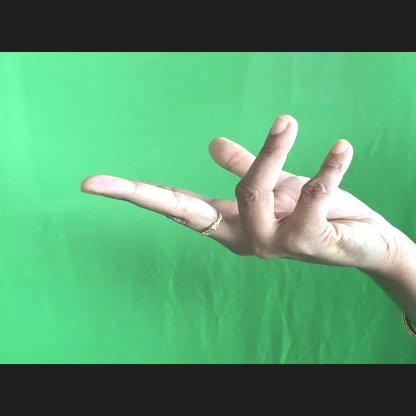
Mudra: Alapadmam